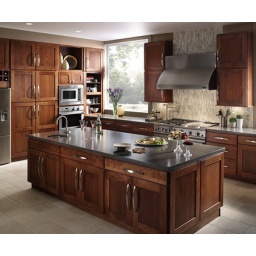
This kitchen cabinetry was created with the Milan door style in Cherry finished in Nutmeg.